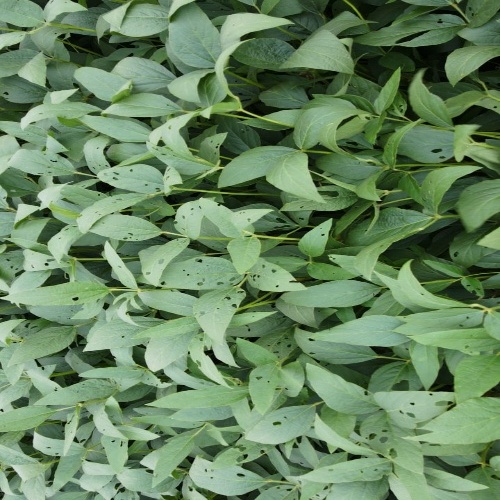
Label: Diabrotica_speciosa